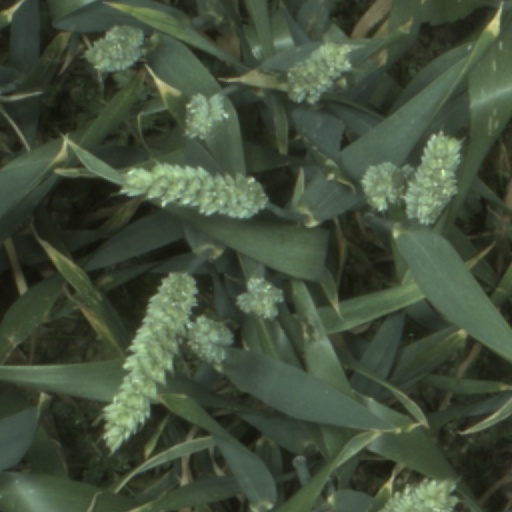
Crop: wheat